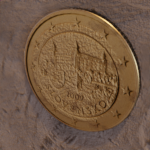
Coin value: 50cents
Country: sk
Edition: standard